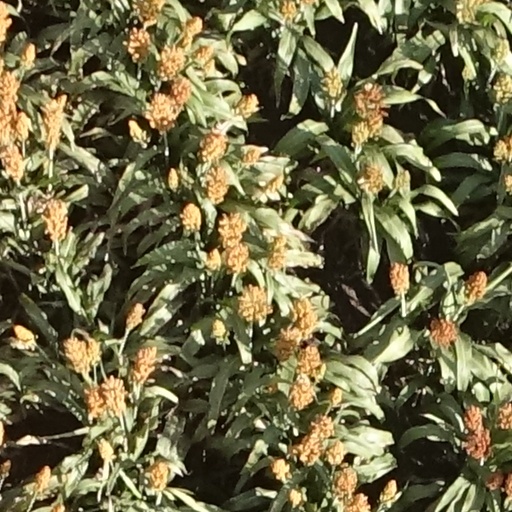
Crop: sorghum